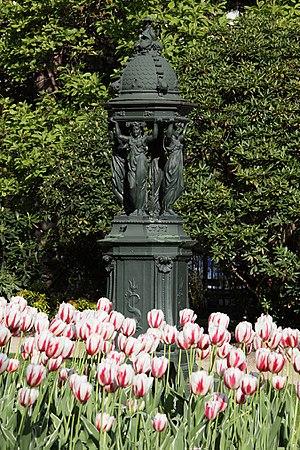
Fontaine Wallace dans le parc du Docteur Victor-Roy (de l'Hôtel de Ville) La Garenne-Colombes (92250) © Christophe Taamourte / La Garenne-Colombes
Le boulevard de la République est une voie de communication située à La Garenne-Colombes.